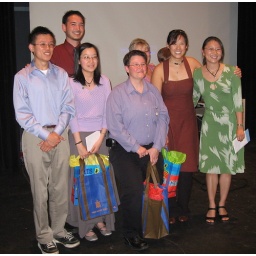
May 2007, Pete graduates with his class mates. Turns out I work with the father of the girl in the red dress.